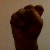
The image shows a hand gesture representing the letter 'S' in Indian Sign Language.